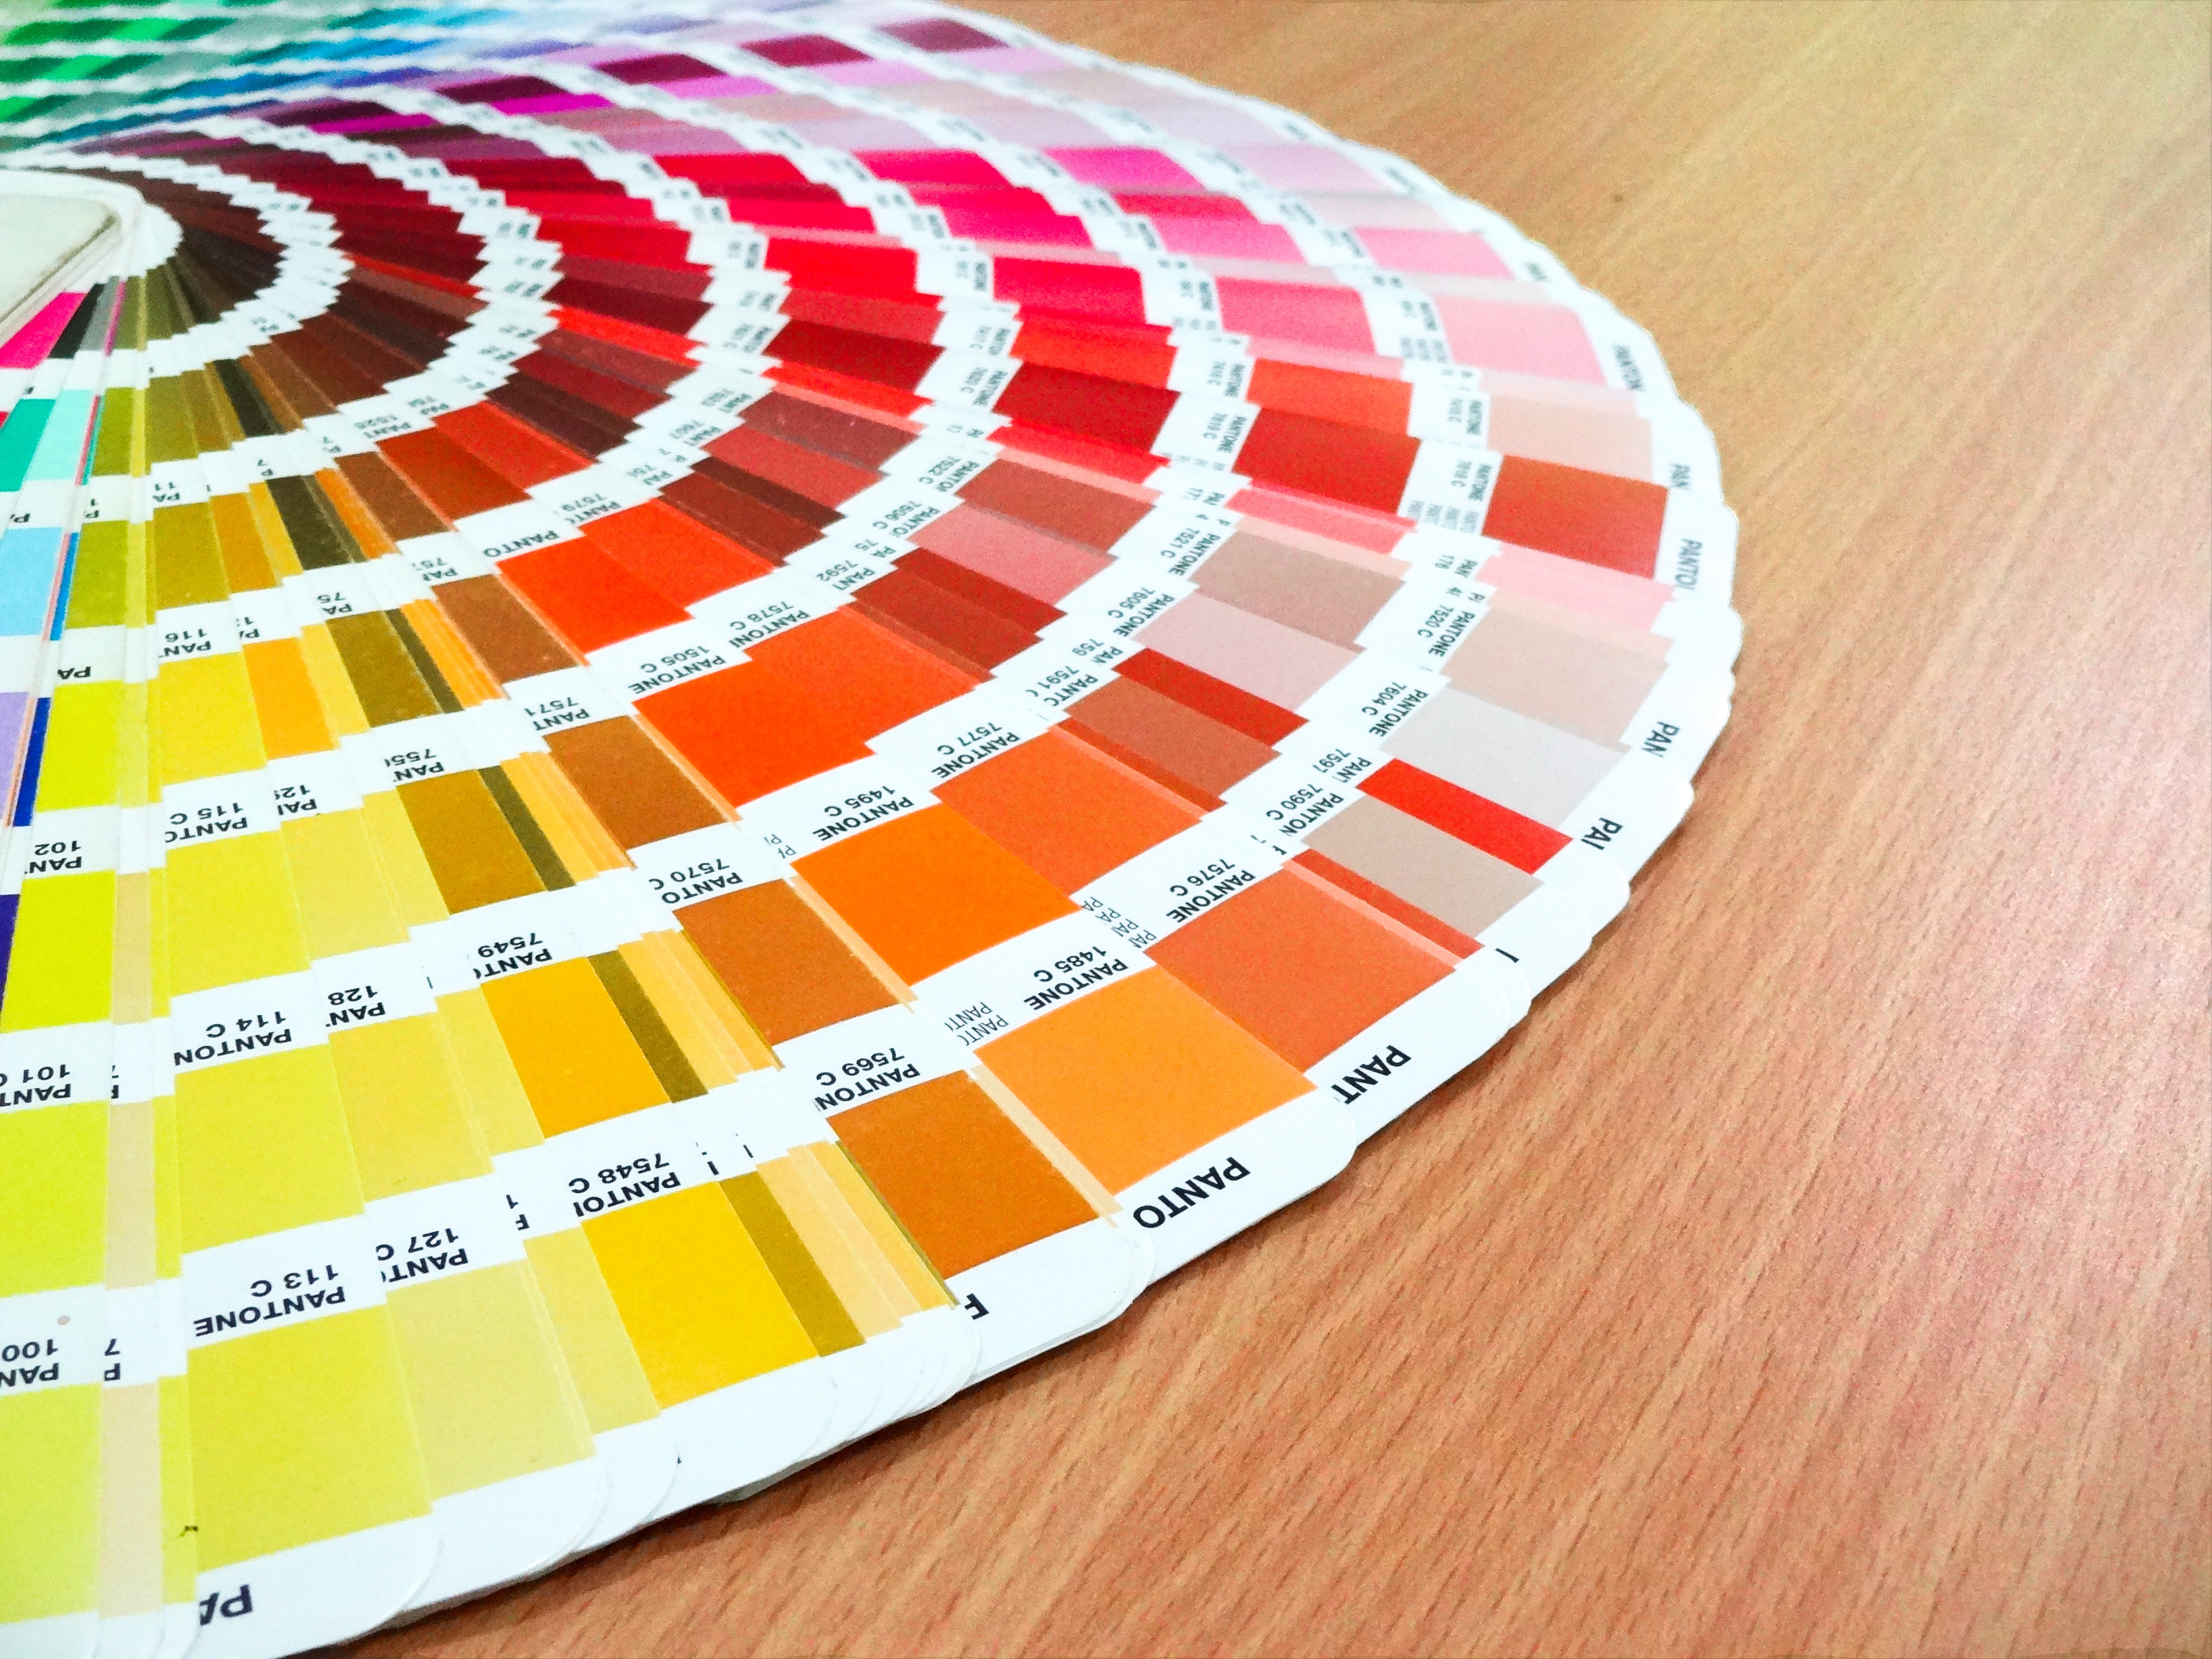
pattern, umbrella, color, circle, colors, design, shape, pantone, swatches, code pantone, nuance